French Aerostatic Corps

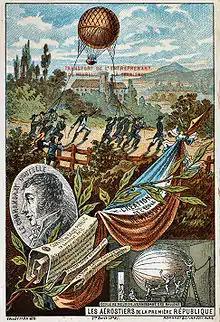
The corps transporting the balloon to Fleurus.

In May 1794, the new corps joined Jourdan's troops at Maubeuge, bringing one balloon: "L'Entreprenant". They began by constructing a furnace, then extracting hydrogen. The first military use of the balloon was on 2 June, when it was used for reconnaissance during an enemy bombardment. On 22 June, the corps received orders to move the balloon to the plain of Fleurus, in front of the Austrian troops at Charleroi. This was achieved by twenty soldiers who dragged the inflated balloon across thirty miles of ground. For the three following days, an officer ascended to make further observations. On 26 June, the Battle of Fleurus was fought, and the balloon remained afloat for nine hours, during which Coutelle and Antoine Morlot took notes on the movements of the Austrian Army, dropping them to the ground for collection by the French Army, and also signalled messages using semaphore.